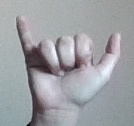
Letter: ya